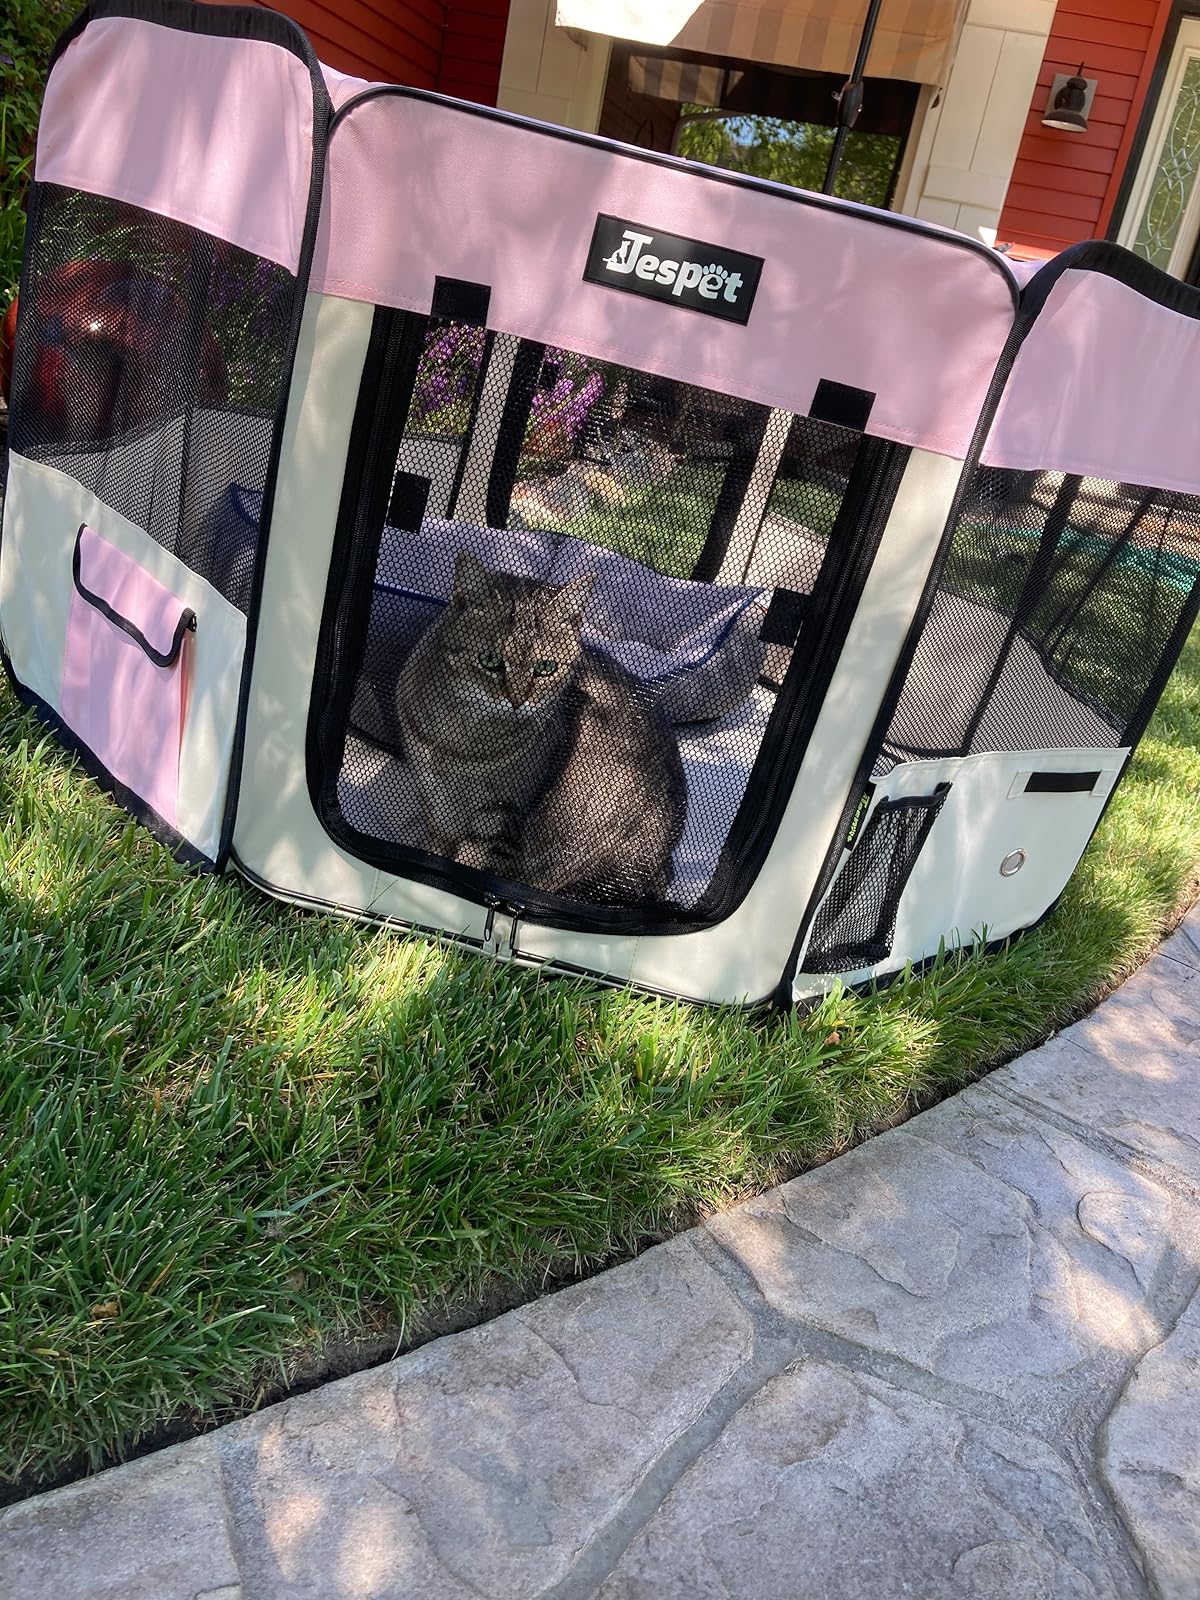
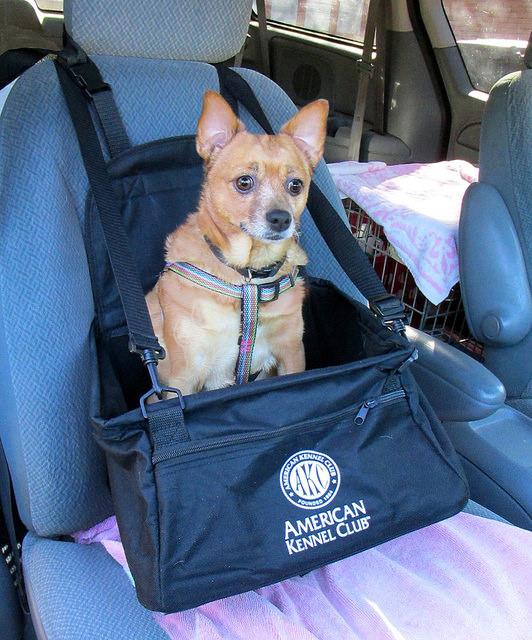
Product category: items_kennel
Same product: no